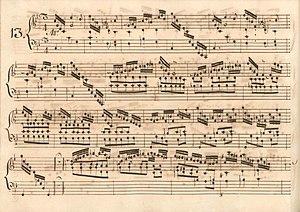
La sonate K. 115, telle qu'elle se présente dans le manuscrit de Parme, volume III no. 13.
La sonate K. 115 en ut mineur est une œuvre pour clavier du compositeur italien Domenico Scarlatti.